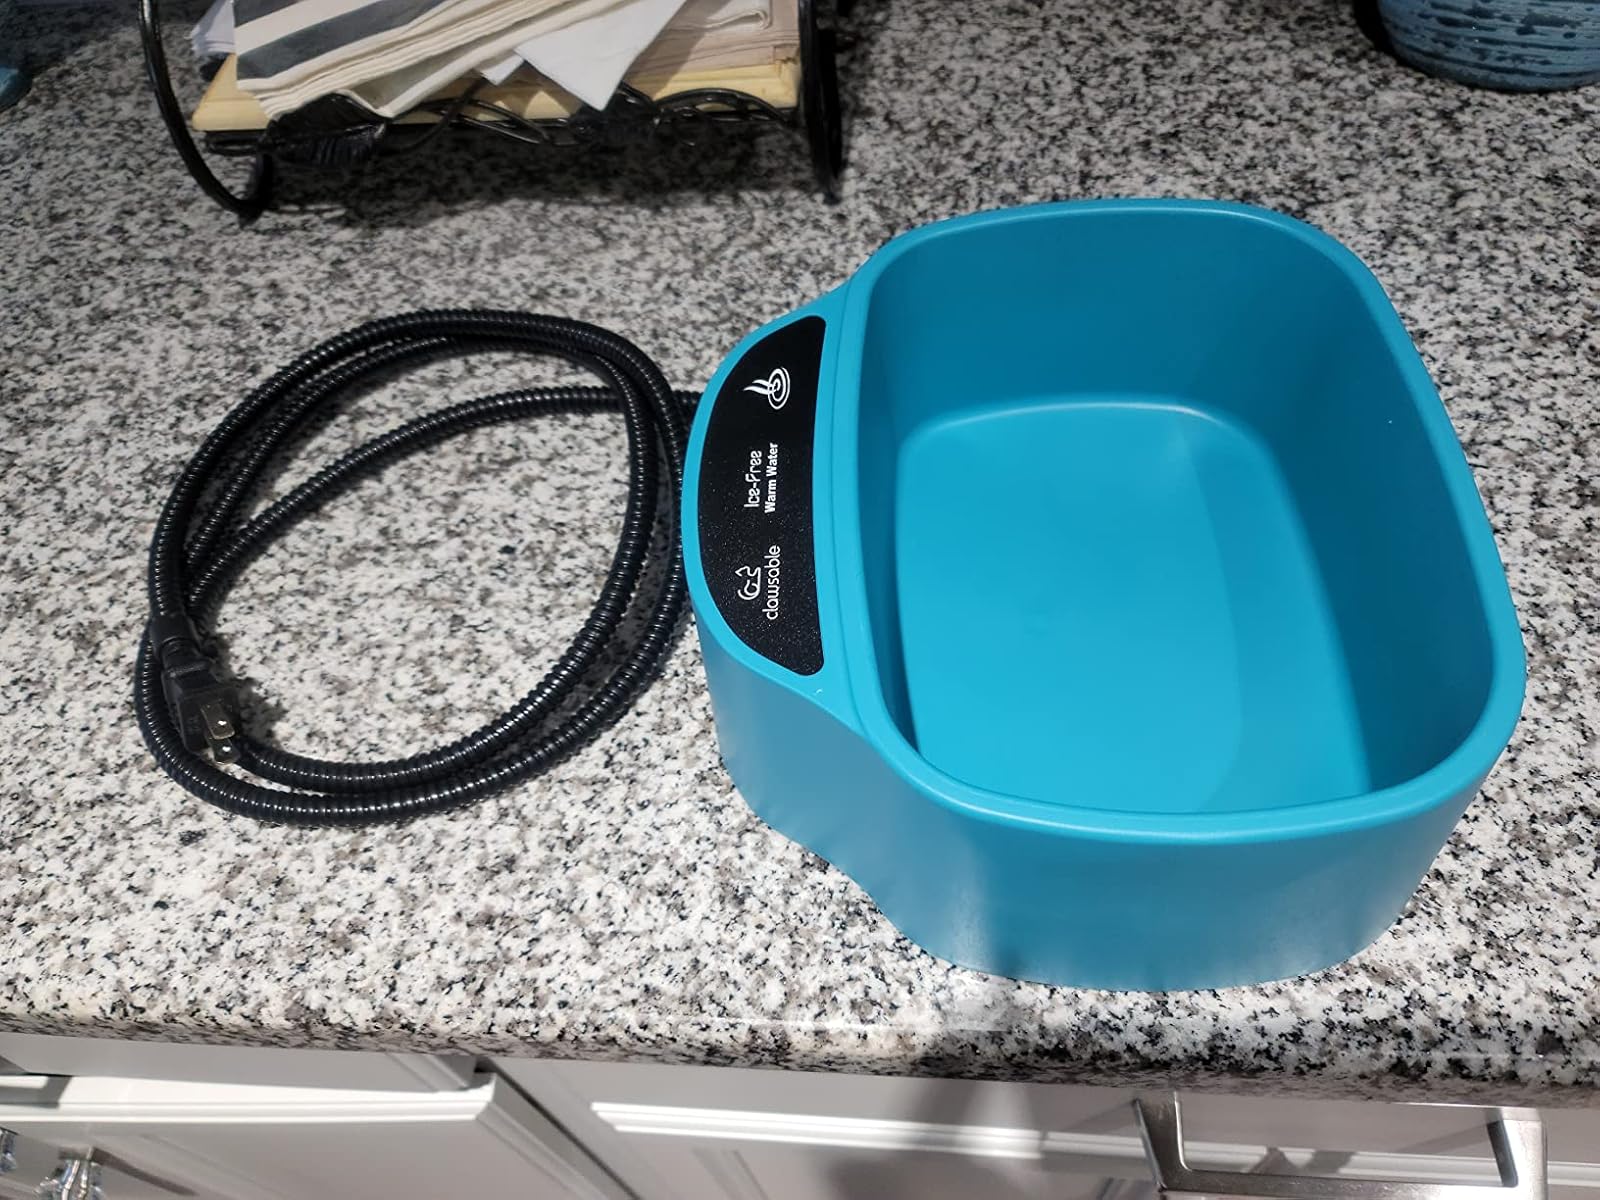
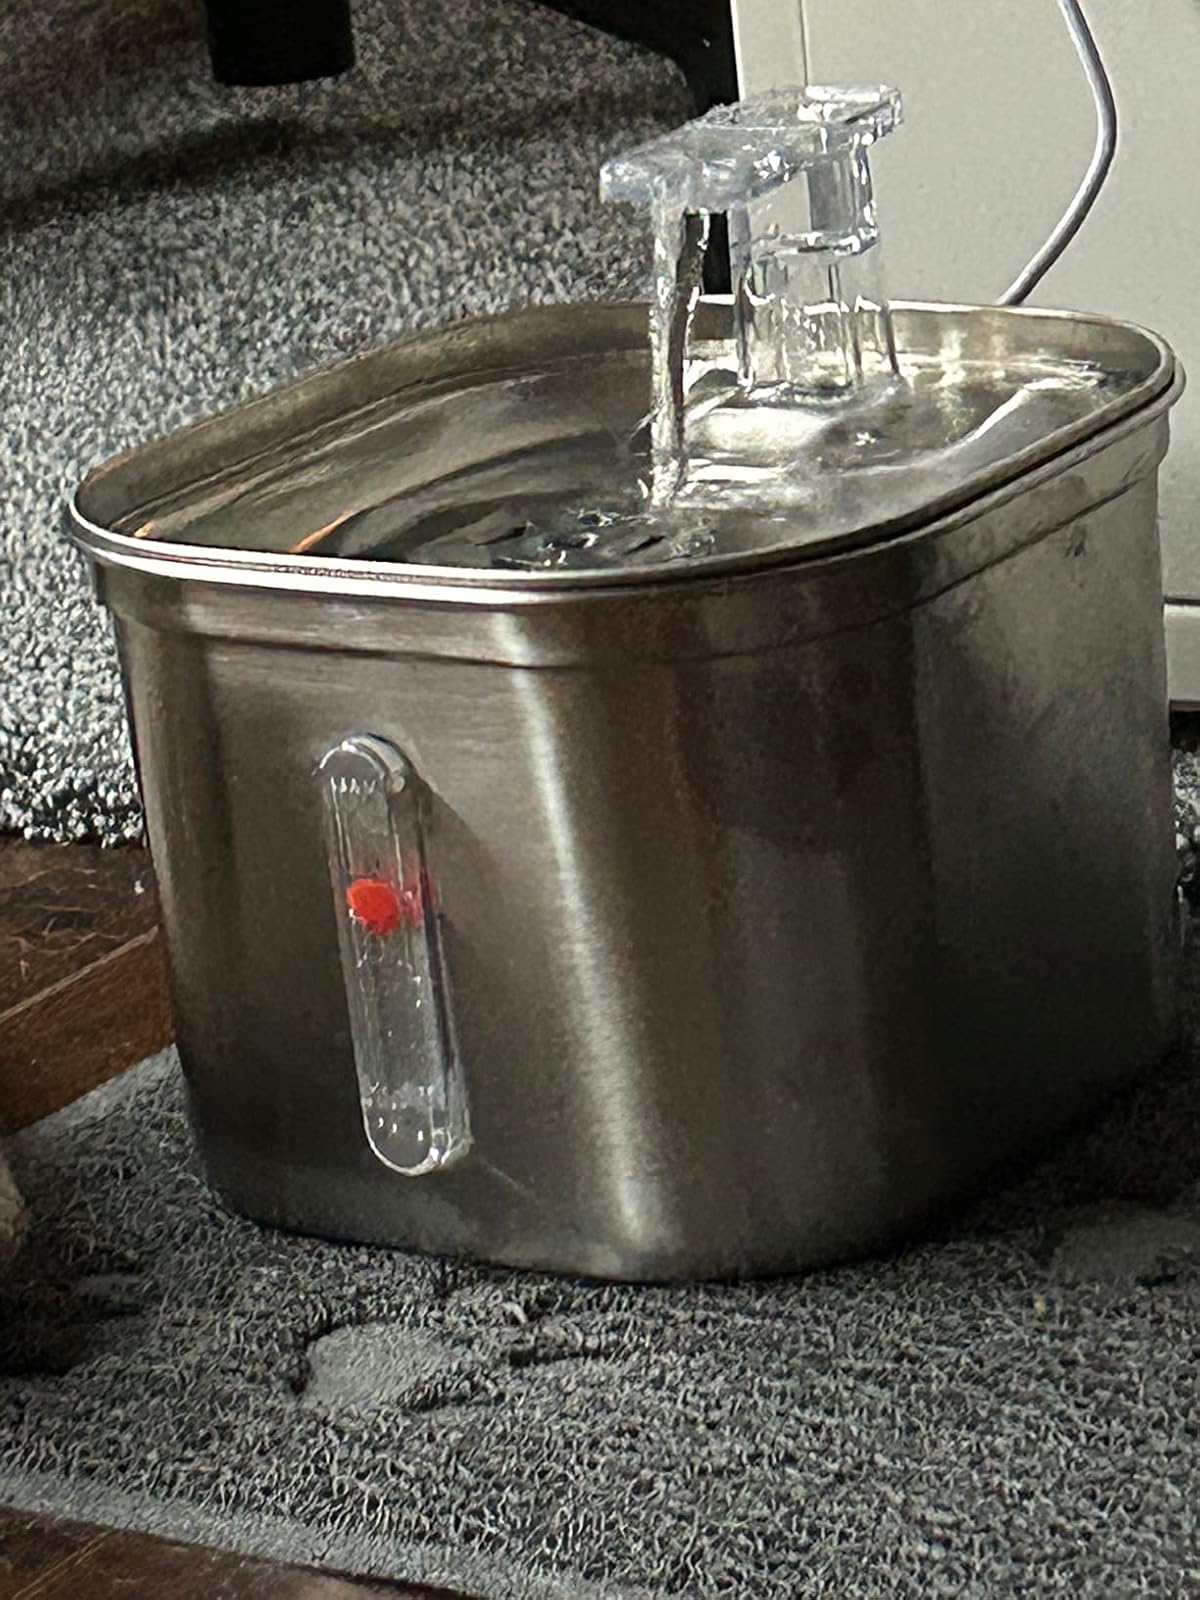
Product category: items_bowl
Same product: no